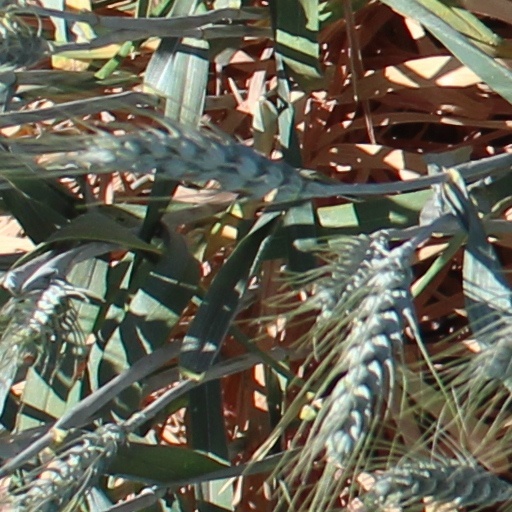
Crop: wheat